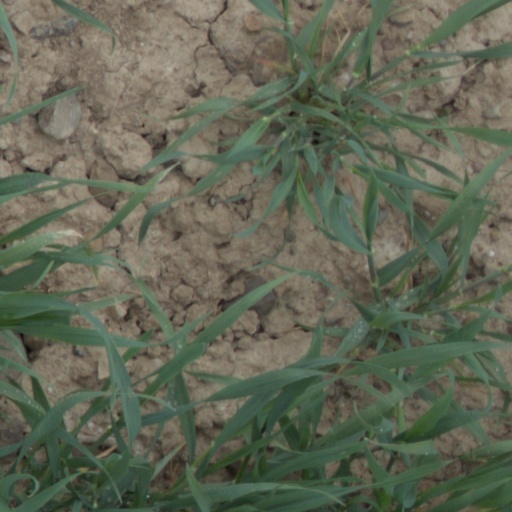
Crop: wheat